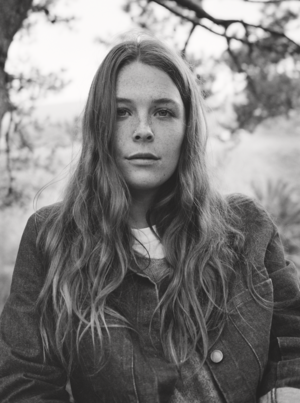
Margaret Debay Rogers, dite Maggie Rogers, est une chanteuse américaine née le 25 avril 1994 à Easton.